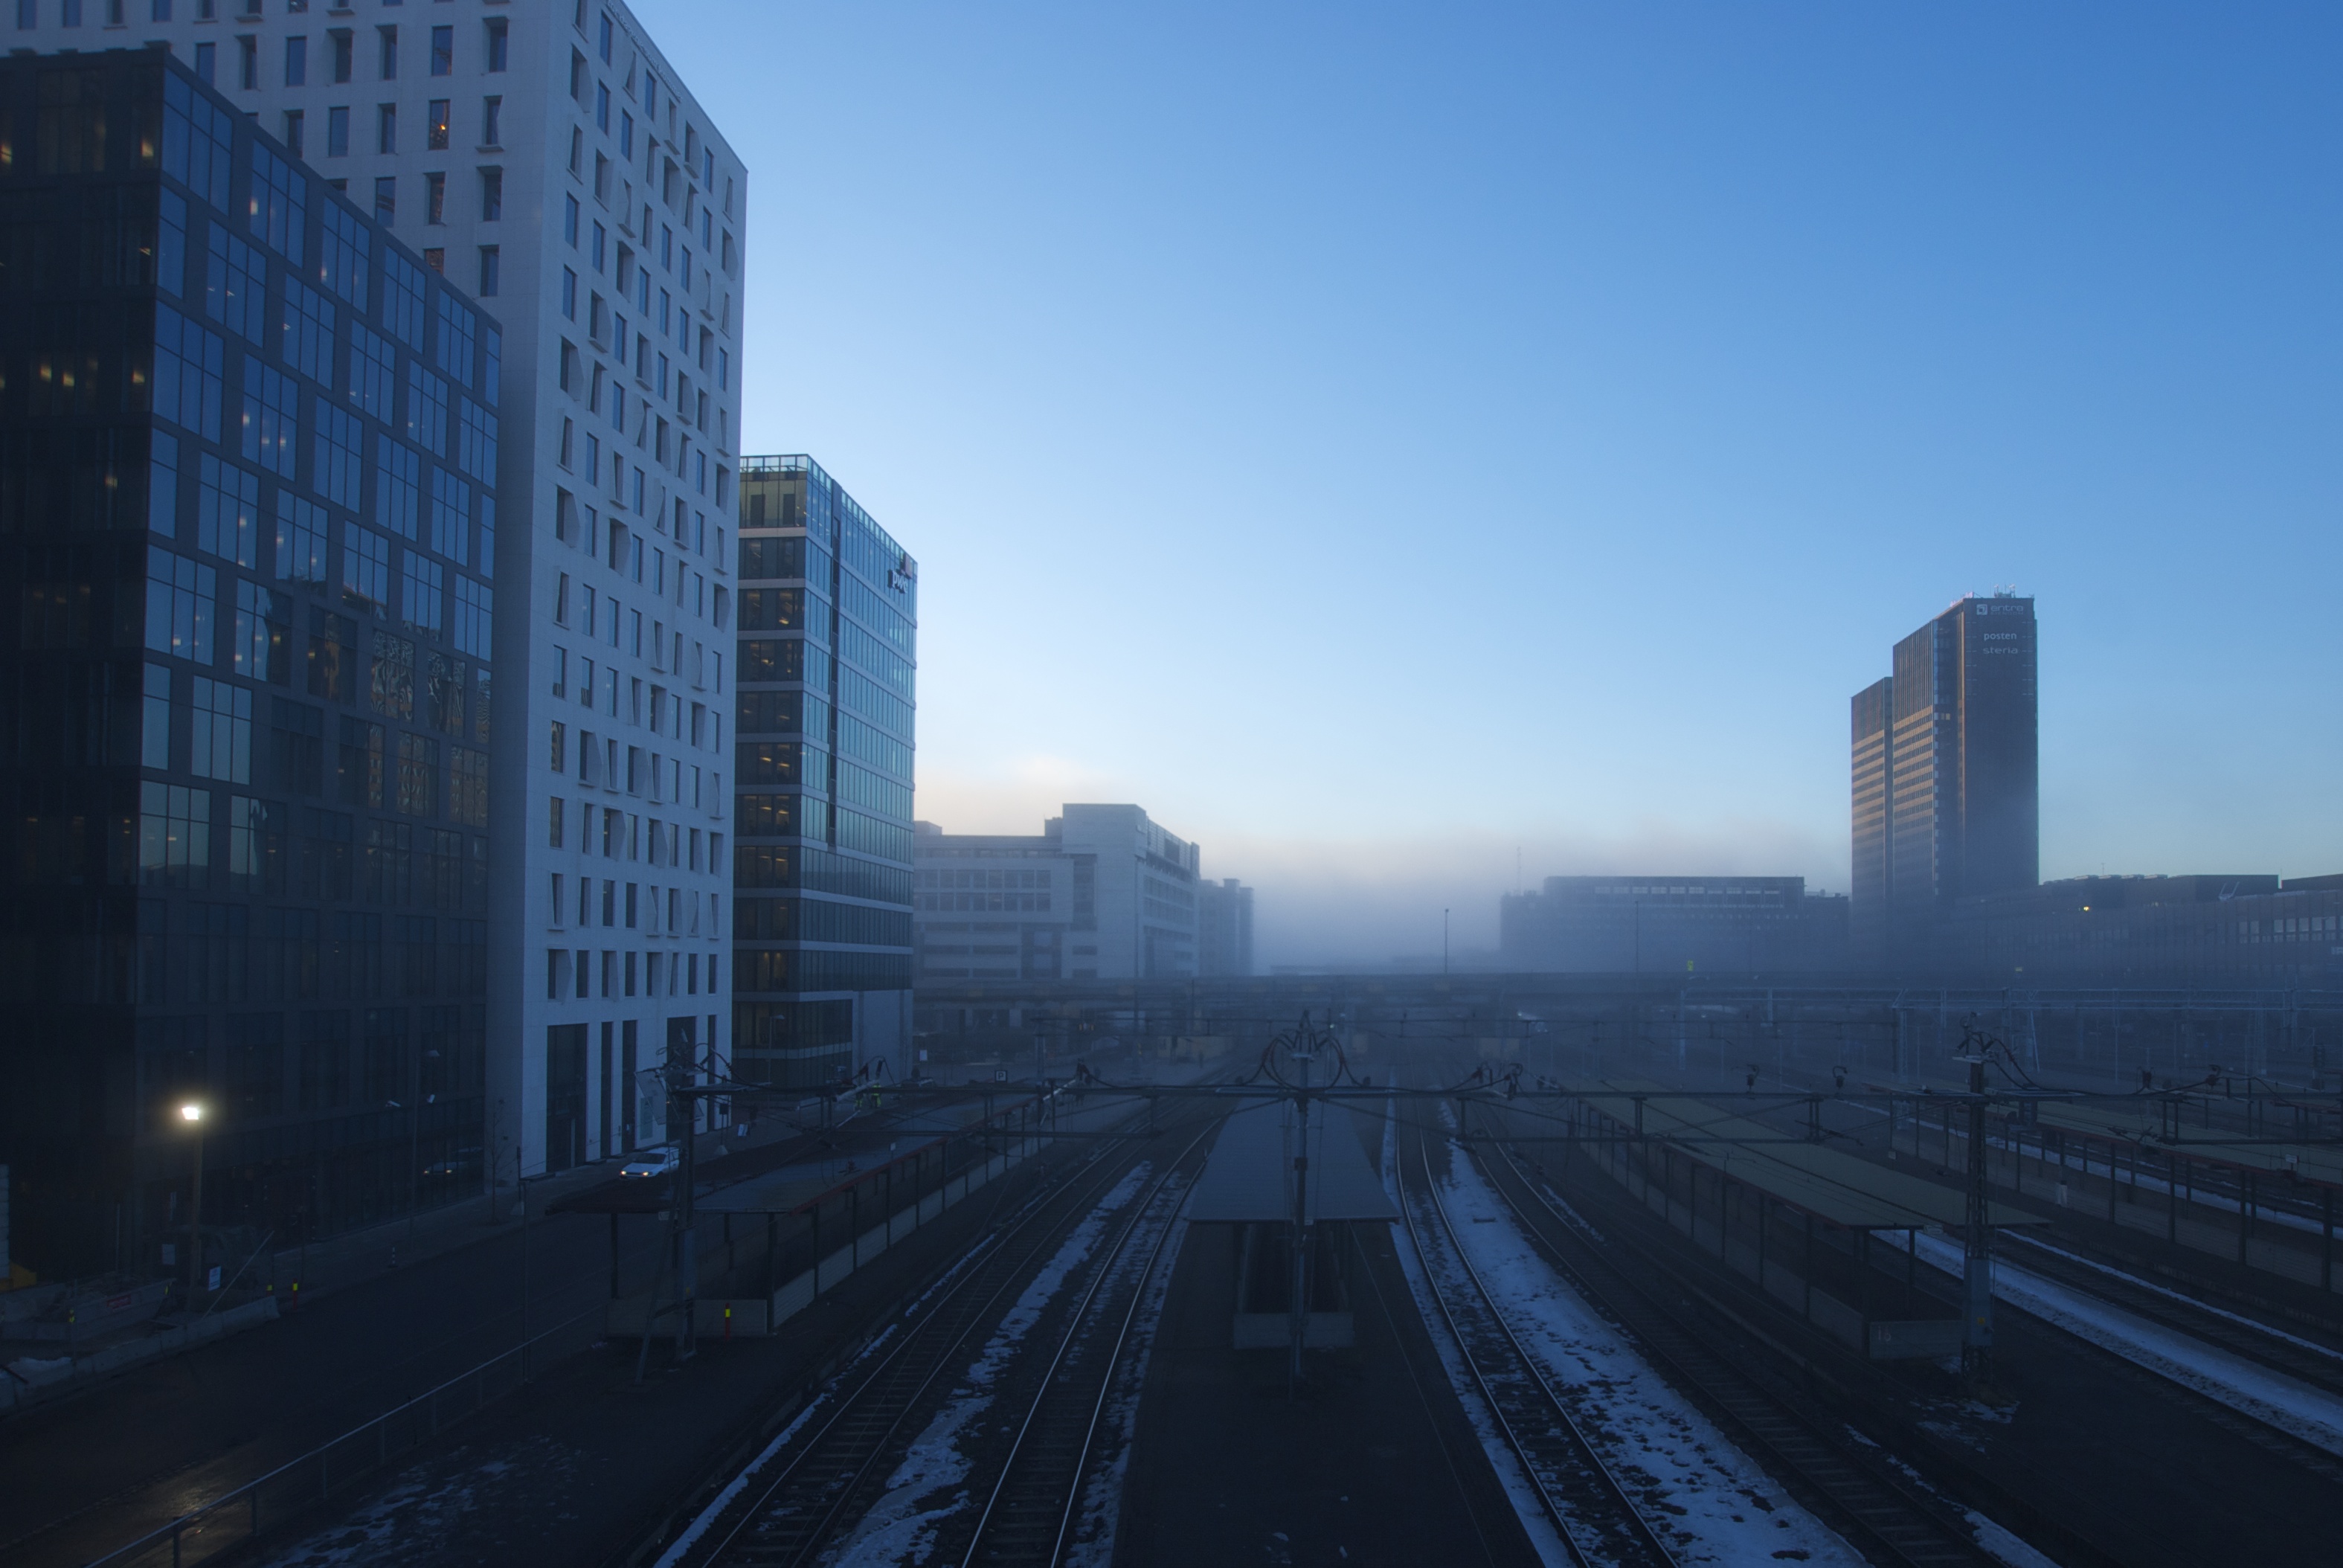
horizon, cold, winter, sky, skyline, night, morning, view, building, city, skyscraper, urban, cityscape, downtown, dusk, transport, evening, reflection, heaven, relax, landmark, blue, nikon, modern, tower block, futuristic, outdoors, cool, vision, reflections, original, composition, beautiful, raw, quiet, capture, minimalistic, norway, oslo, melancholic, metropolis, hip, refelctions, urban area, atmospheric phenomenon, human settlement, metropolitan area